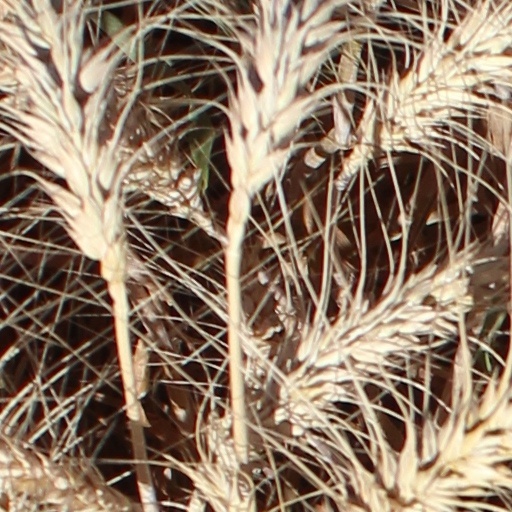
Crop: wheat